Altavilla

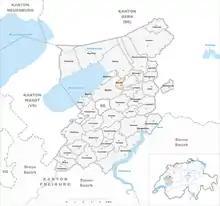
Map showing Altavilla in Switzerland

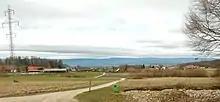
A part of Altavilla FR Switzerland

Altavilla is a village and former municipality in the district of See in the canton of Fribourg, Switzerland.